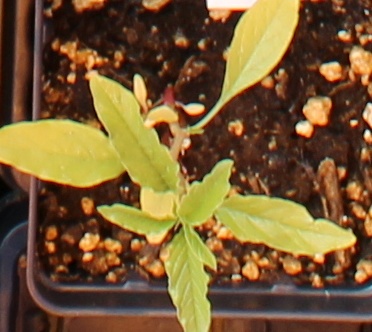
Label: Waterhemp